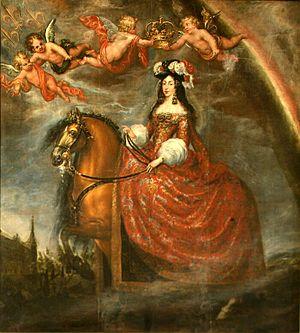
Charles II, né à Madrid le 6 novembre 1661 et décédé dans la même ville le 1ᵉʳ novembre 1700, dit l’Ensorcelé, a été roi d’Espagne, des Indes, de Naples, de Sardaigne et de Sicile, duc de Bourgogne et de Milan et souverain des Pays-Bas, entre 1665 et 1700, après la mort de son père Philippe IV.
Un peintre de cour est un artiste qui peint pour les membres des familles royales ou des familles de la noblesse, parfois avec un salaire fixe et à une condition d'exclusivité où l'artiste ne doit pas entreprendre d'autres activités. Surtout à la fin du Moyen Âge, ils sont souvent titulaires de la charge de gentilhomme de la Chambre. Outre leur rémunération, ils reçoivent habituellement un titre officiel et souvent une pension à vie, même si les arrangements sont très variables. Pour l'artiste, une nomination à la cour a l'avantage de le libérer des restrictions des guildes de peintre locales, bien qu'au Moyen Âge et à la Renaissance, ils soient aussi souvent amenés à faire des travaux décoratifs dans les palais et à créer des œuvres temporaires pour des divertissements et des expositions de cour. Certains artistes, comme Jan van Eyck ou Diego Velázquez, sont utilisés dans d'autres capacités à la cour en tant que diplomates, fonctionnaires ou administrateurs